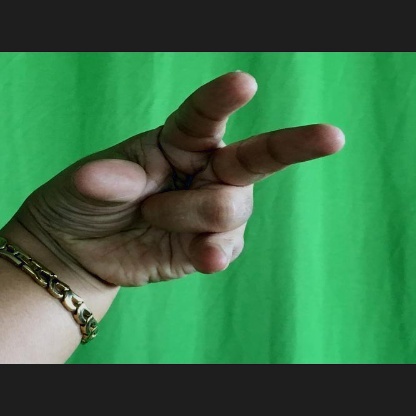
Mudra: Kangulam